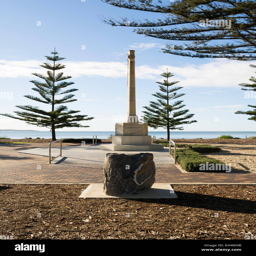
side view of the cross .